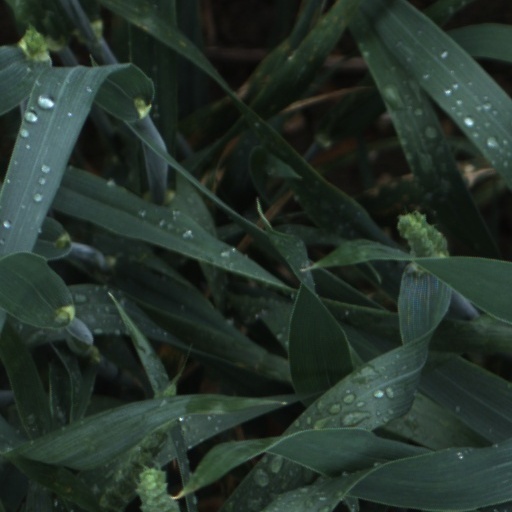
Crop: wheat